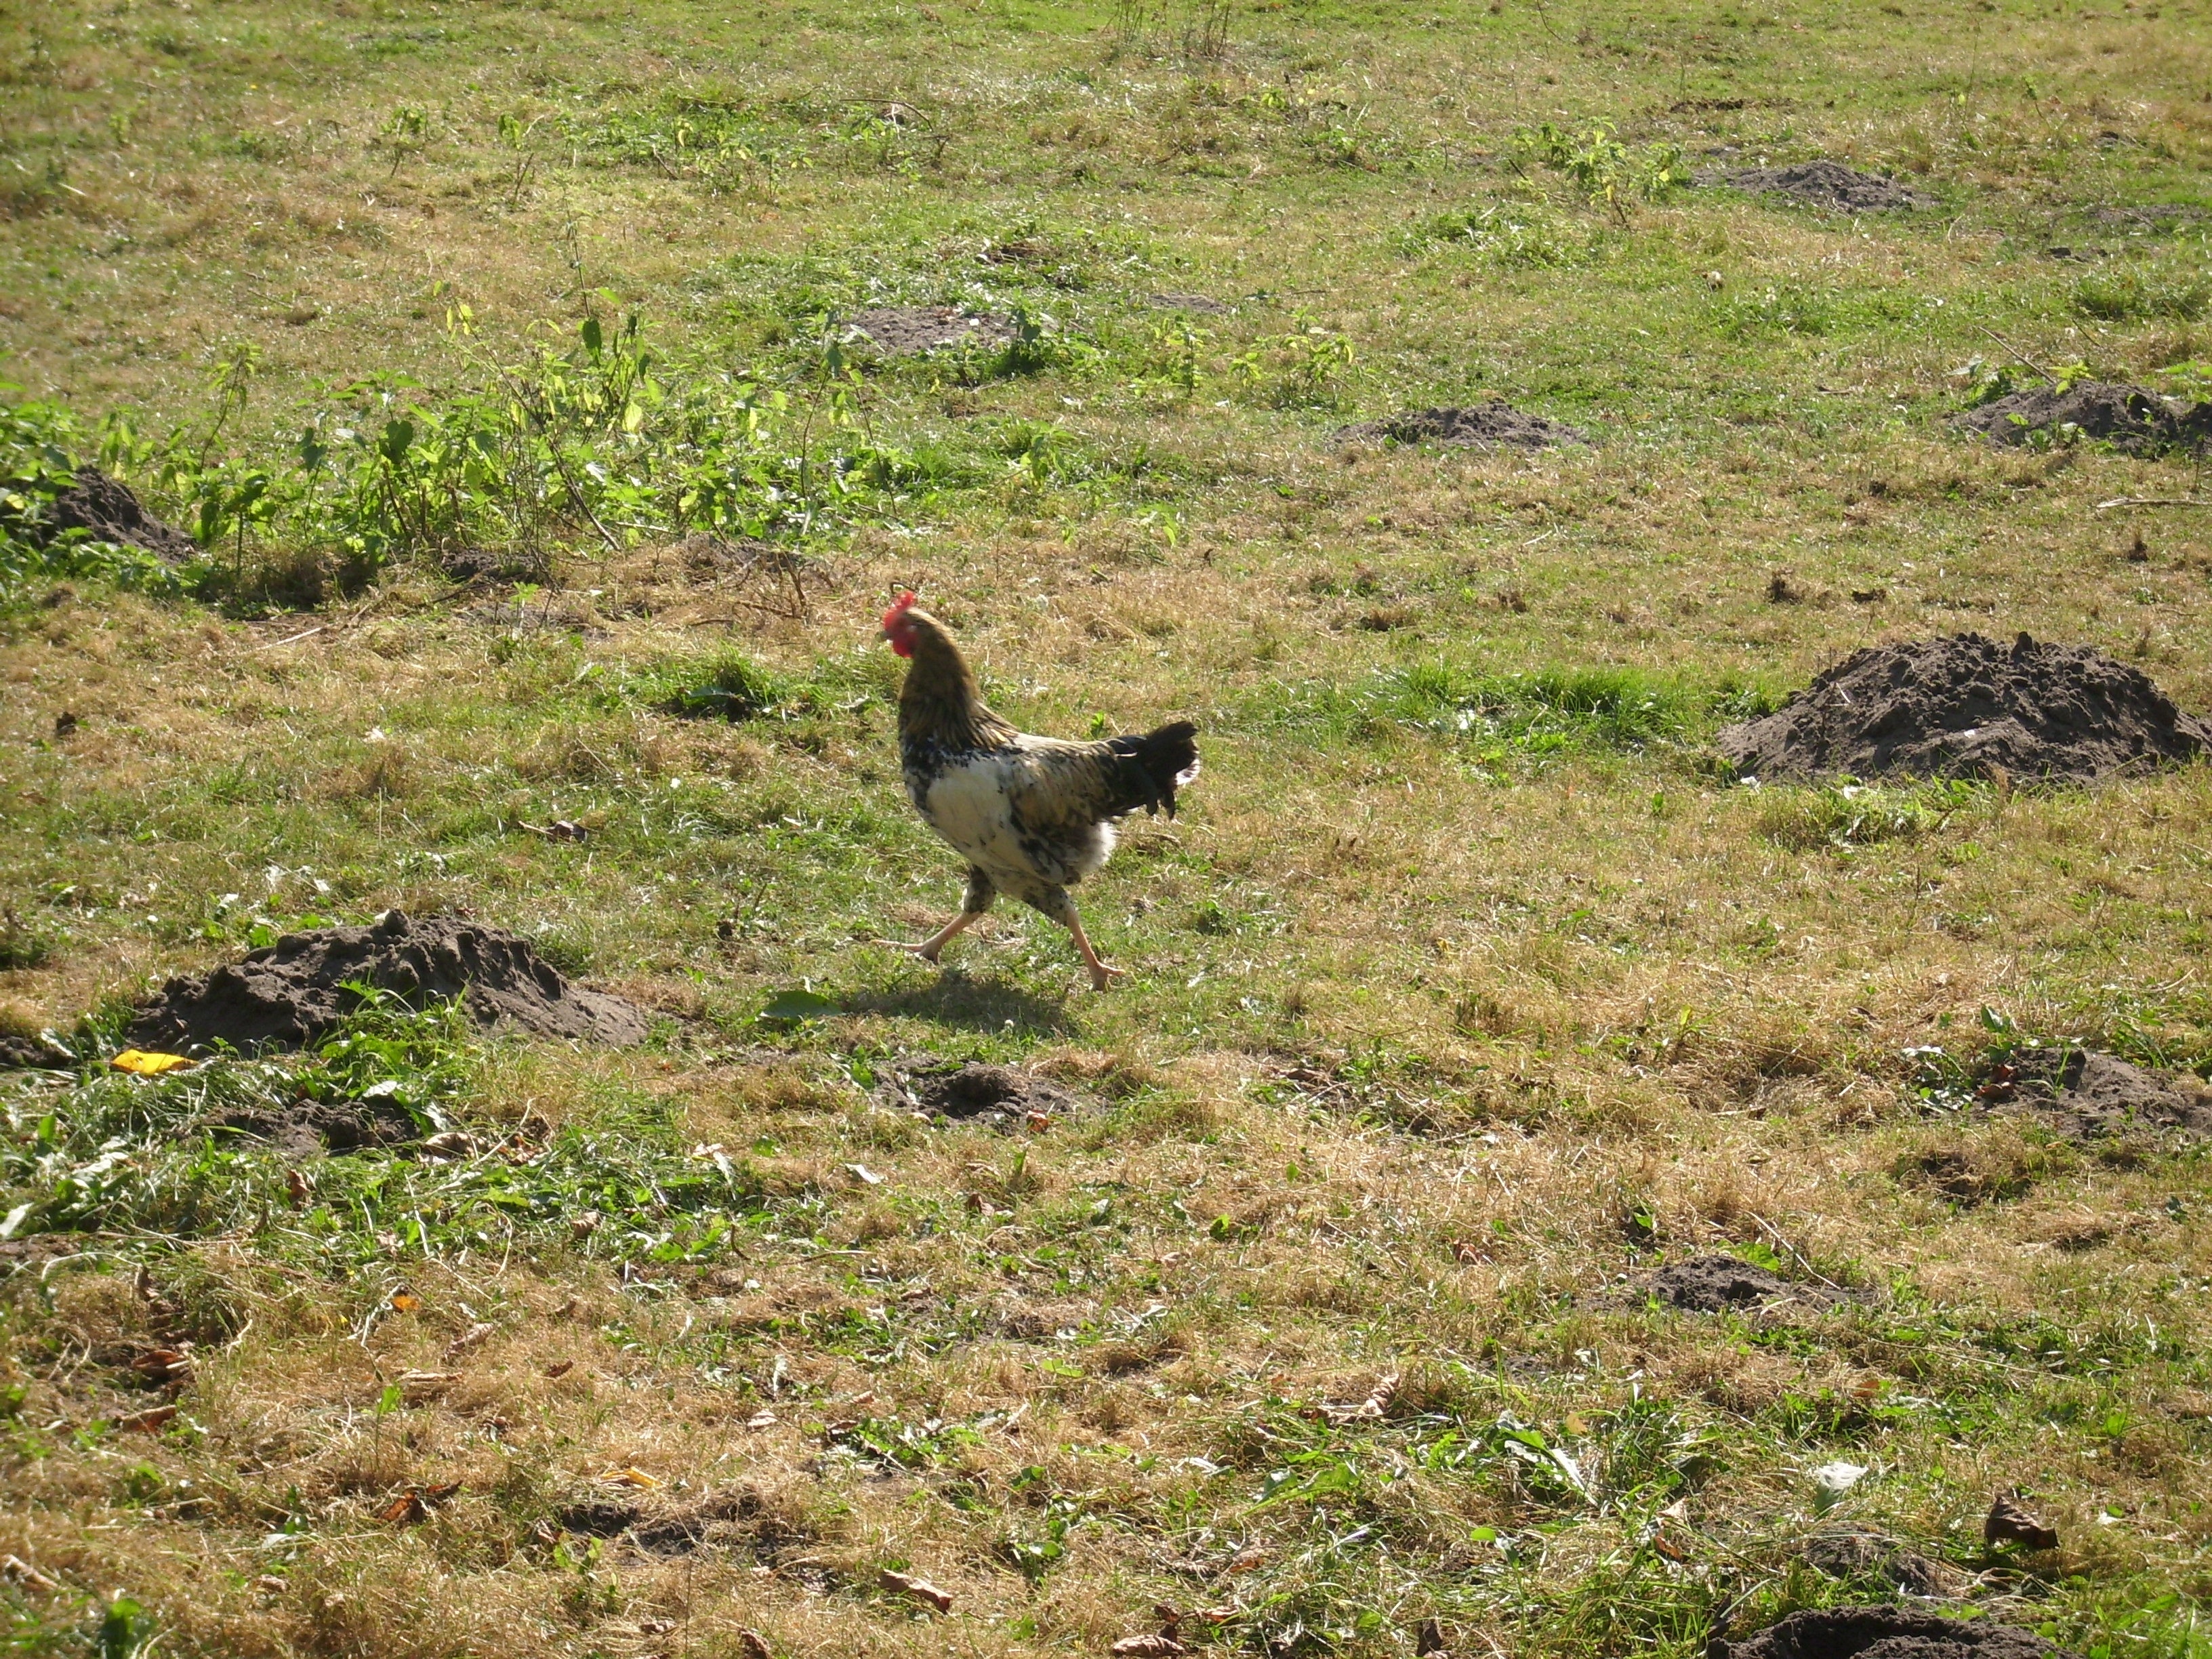
wilderness, bird, wildlife, fauna, wetland